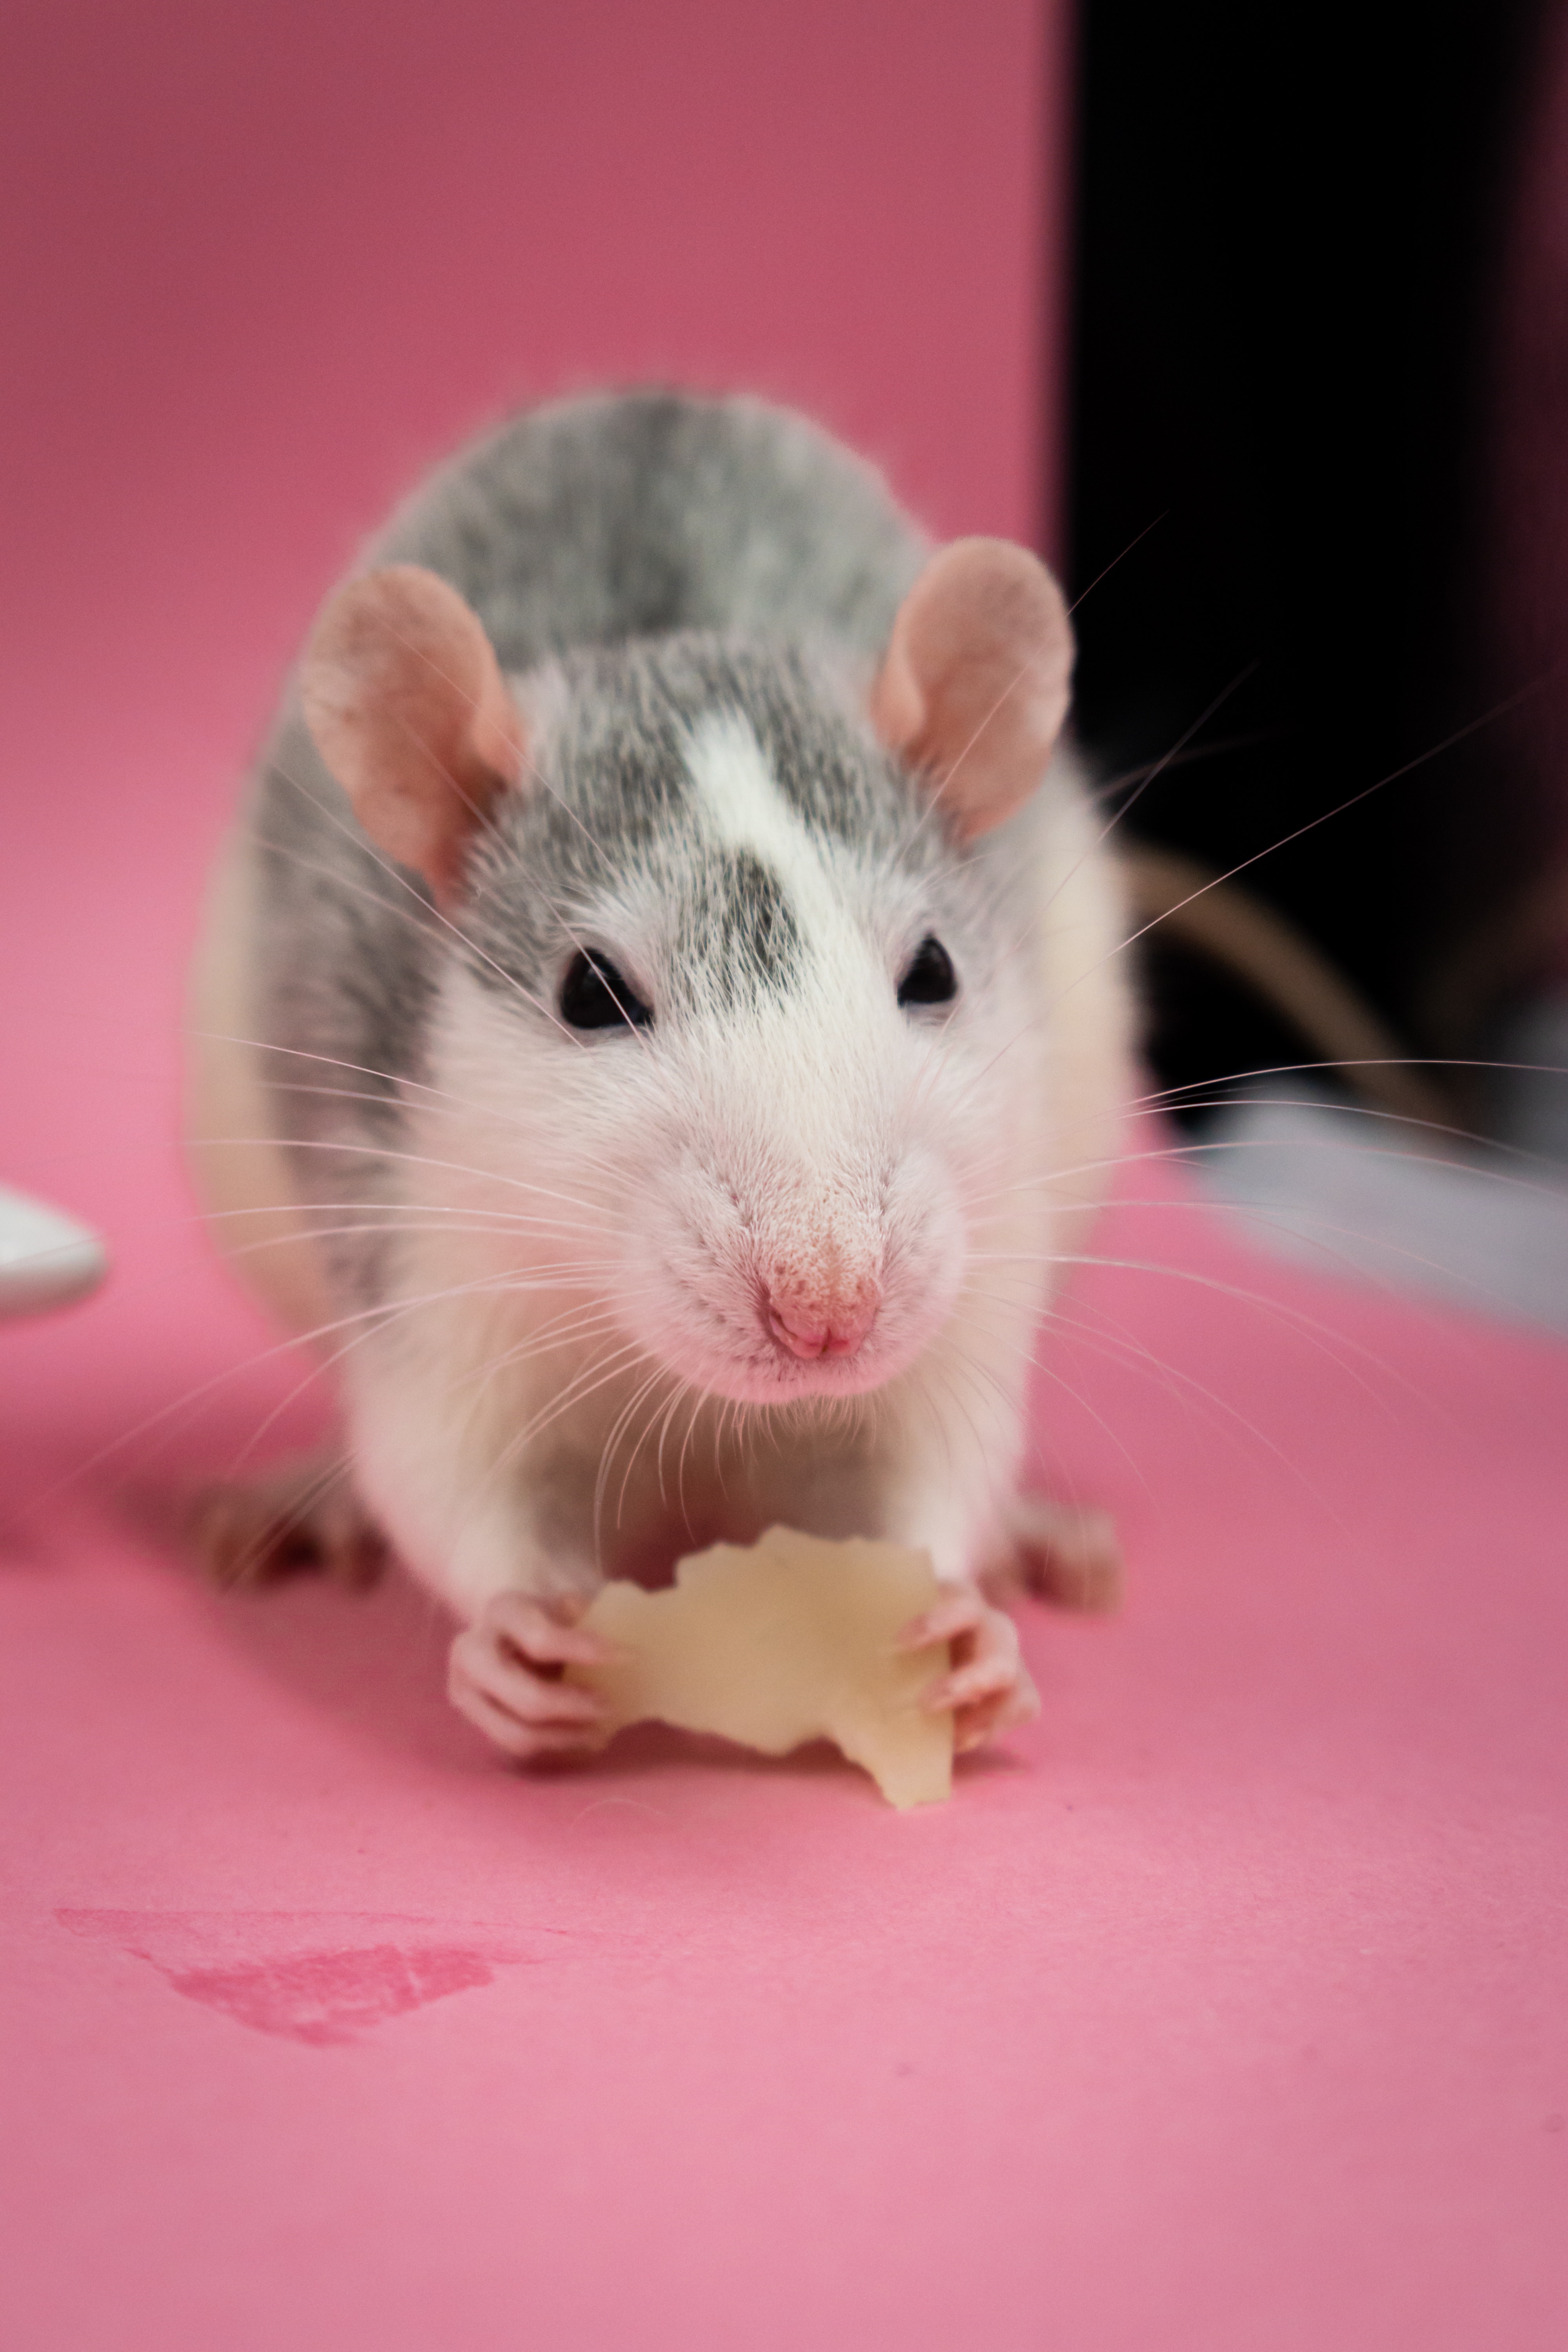
animals, eye, rat, white footed mice, rodent, whiskers, fawn, pest, hamster, snout, White footed Mouse, muroidea, mouse, tail, fur, terrestrial animal, foot, muridae, gerbil, Grasshopper mouse, science